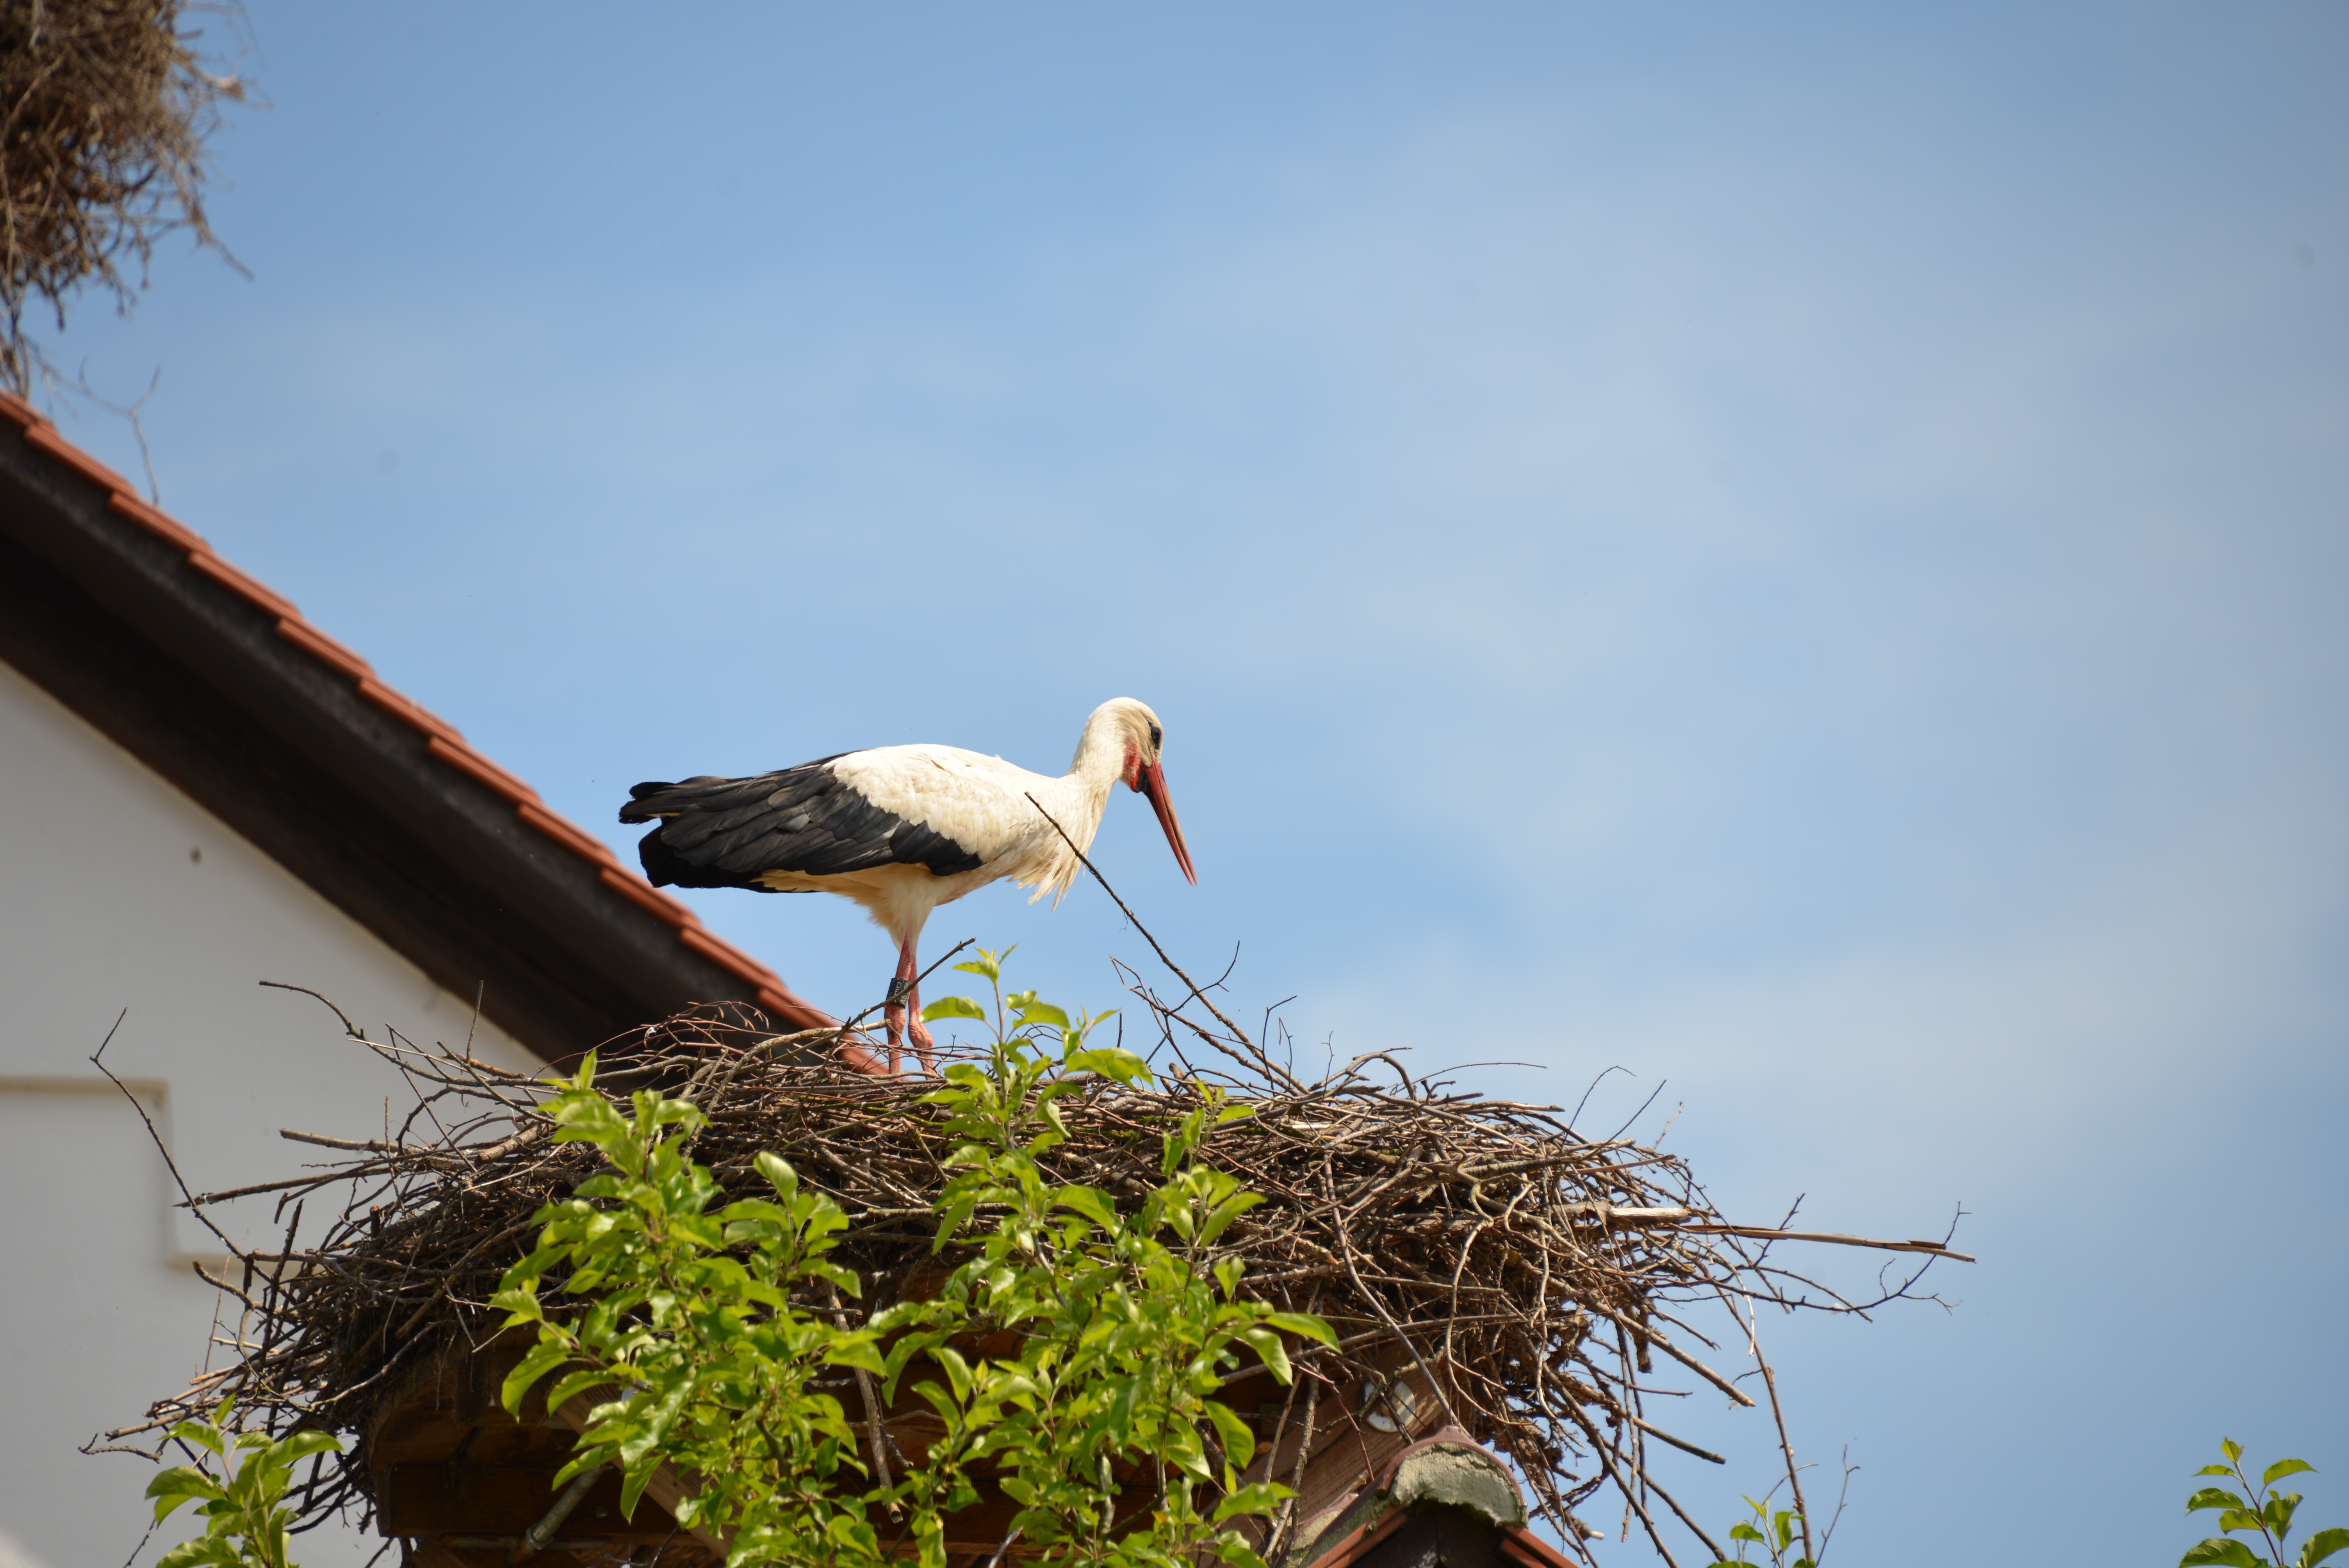
nature, bird, sky, roof, animal, summer, wildlife, idyllic, beak, blue, fauna, stork, vertebrate, nest, white stork, rattle stork, storchennest, ciconiiformes